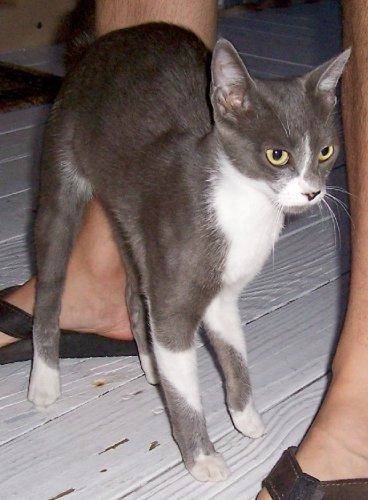
Label: cat